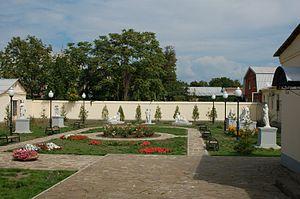
Le cimetière ancien de Taganrog est un cimetière historique russe à la sortie de la ville de Taganrog, dans le Sud du pays. Il est fermé aux inhumations depuis 1971. Il s'étend sur vingt hectares.